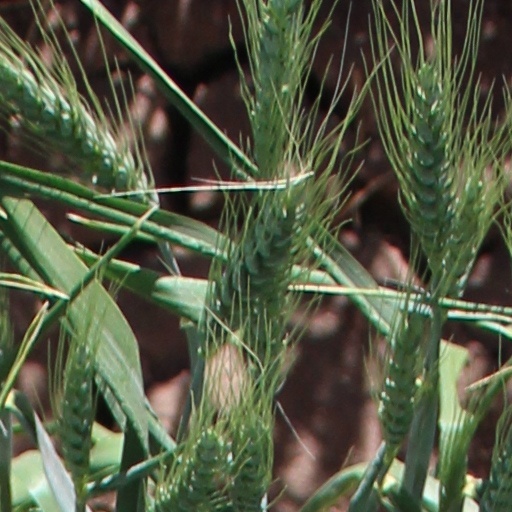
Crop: wheat